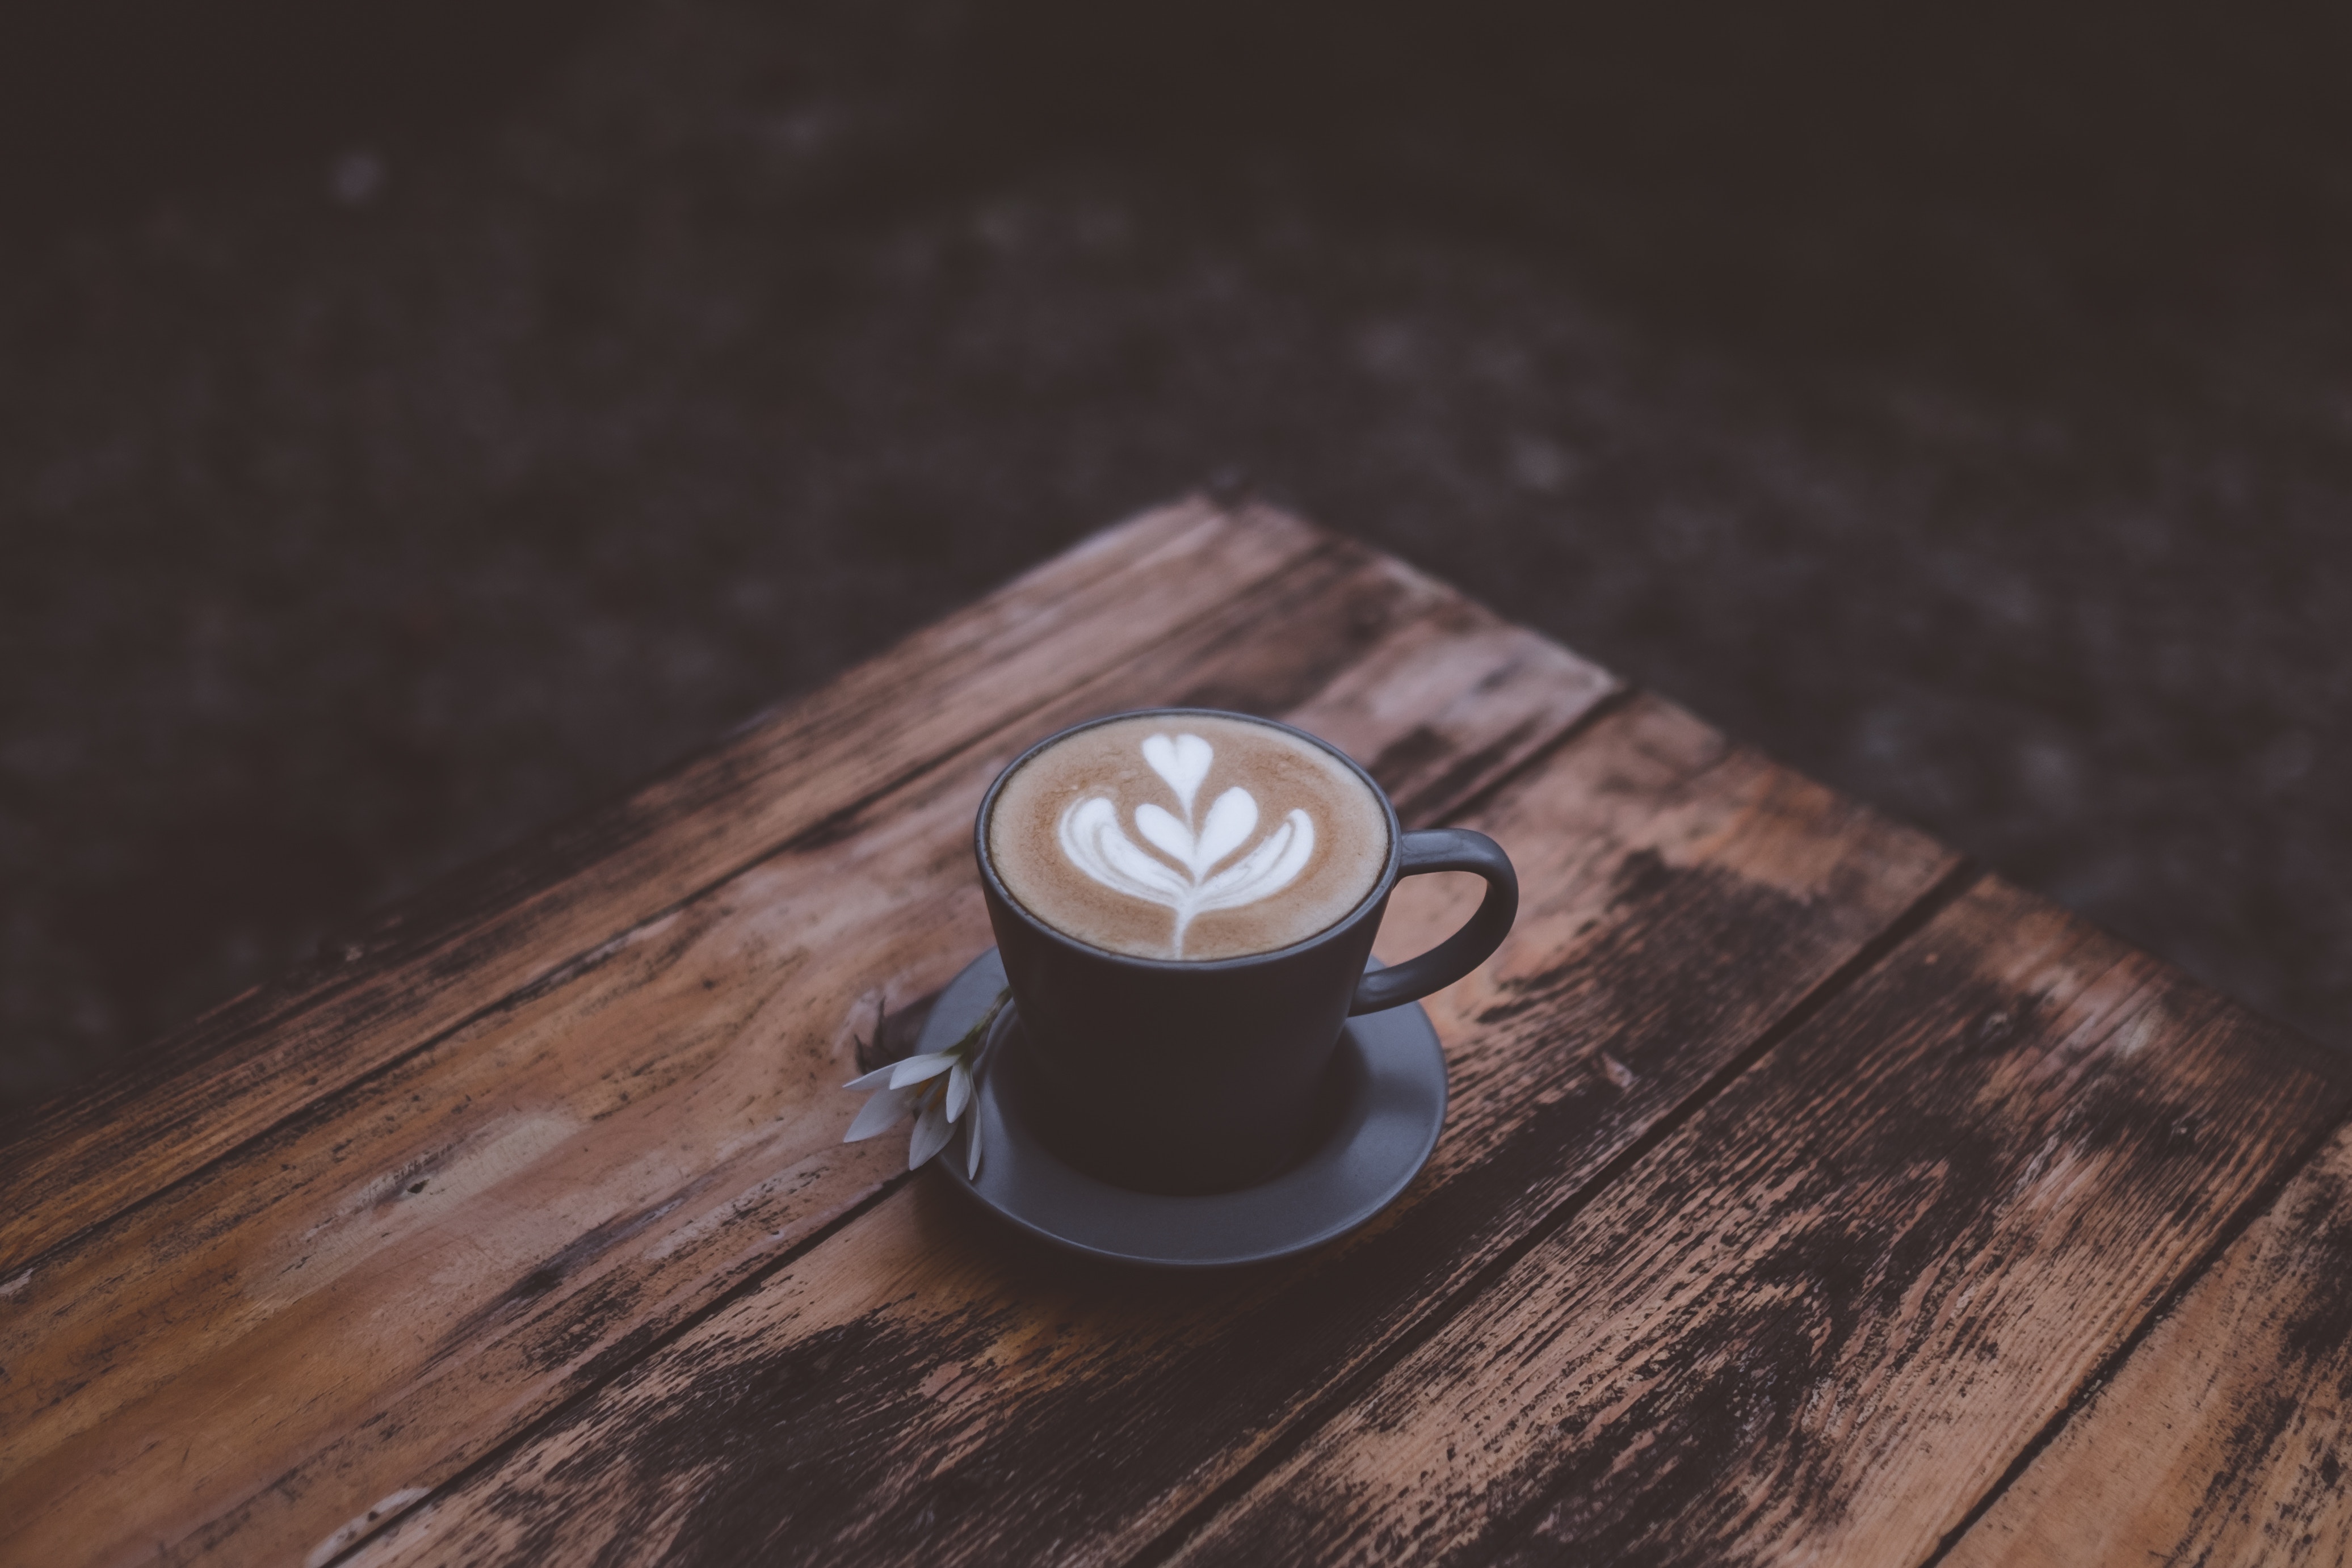
cup, coffee, coffee cup, espresso, caffeine, ristretto, still life photography, product design, wood, tableware, font, flat white, cappuccino, caff macchiato, cuban espresso